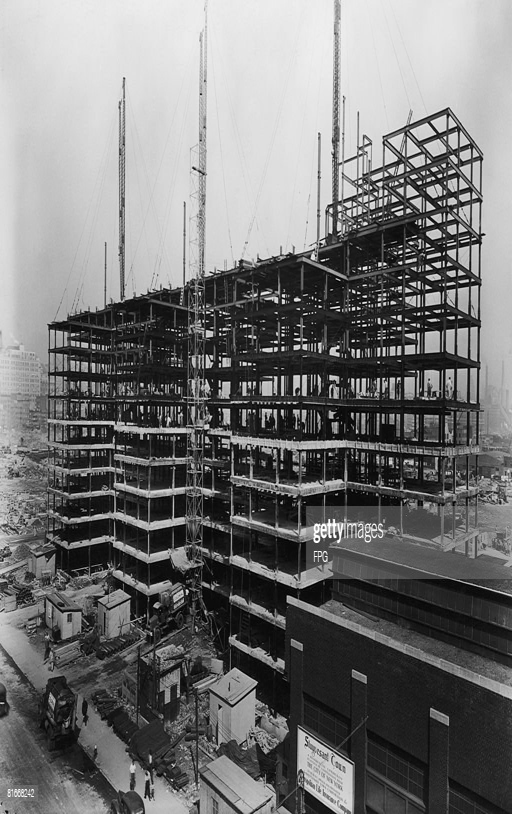
construction work under way on a building in the private residential development